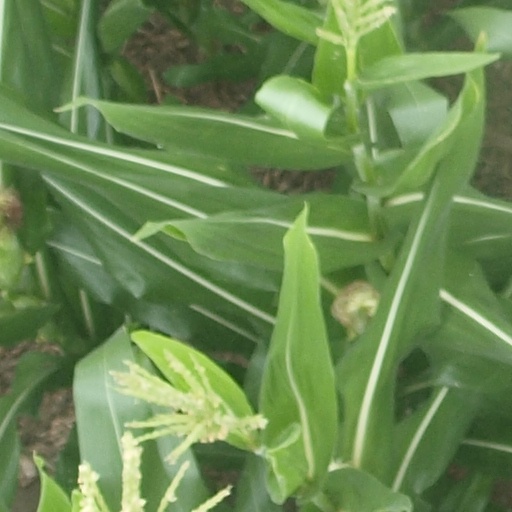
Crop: maize; corn